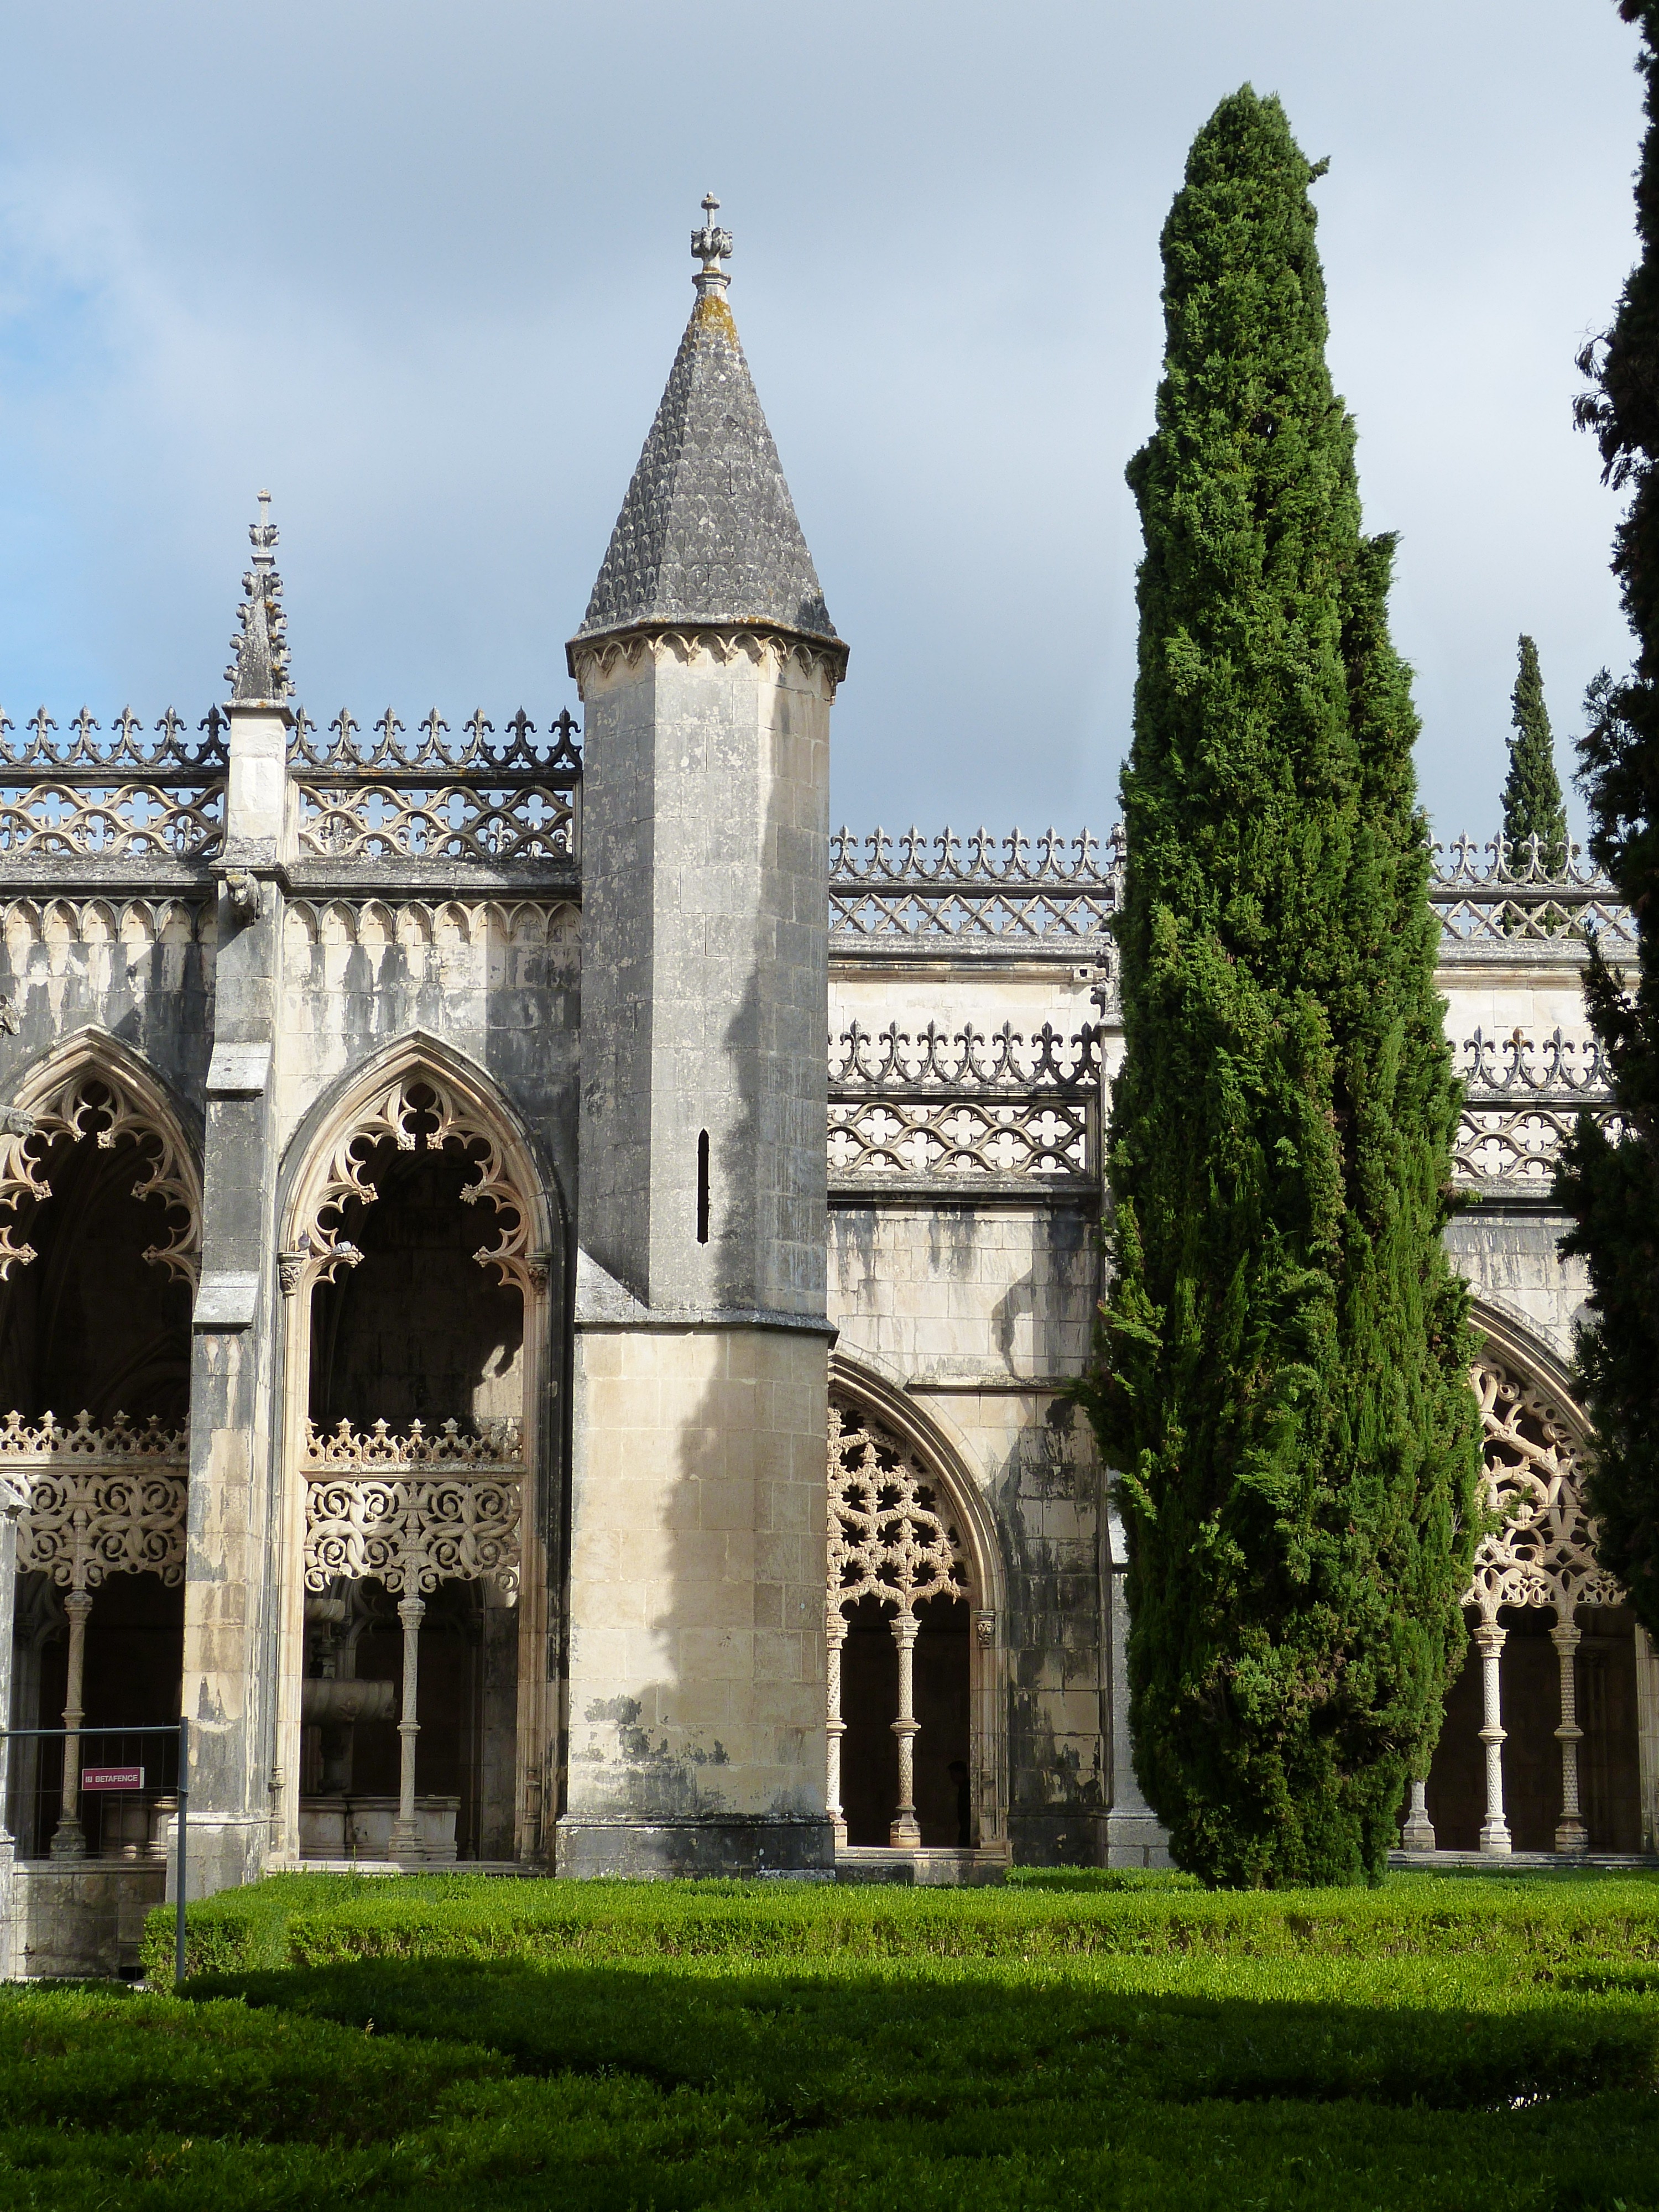
architecture, window, building, chateau, landmark, church, cathedral, chapel, gothic, place of worship, spire, steeple, monastery, portugal, abbey, unesco, historically, gothic architecture, world heritage site, batalha, weltkurlturerbe